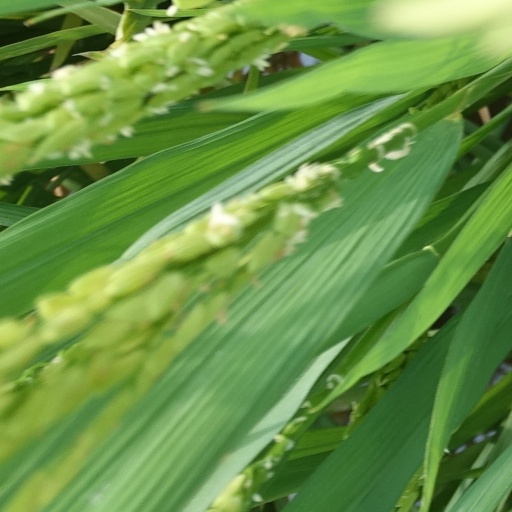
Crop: rice